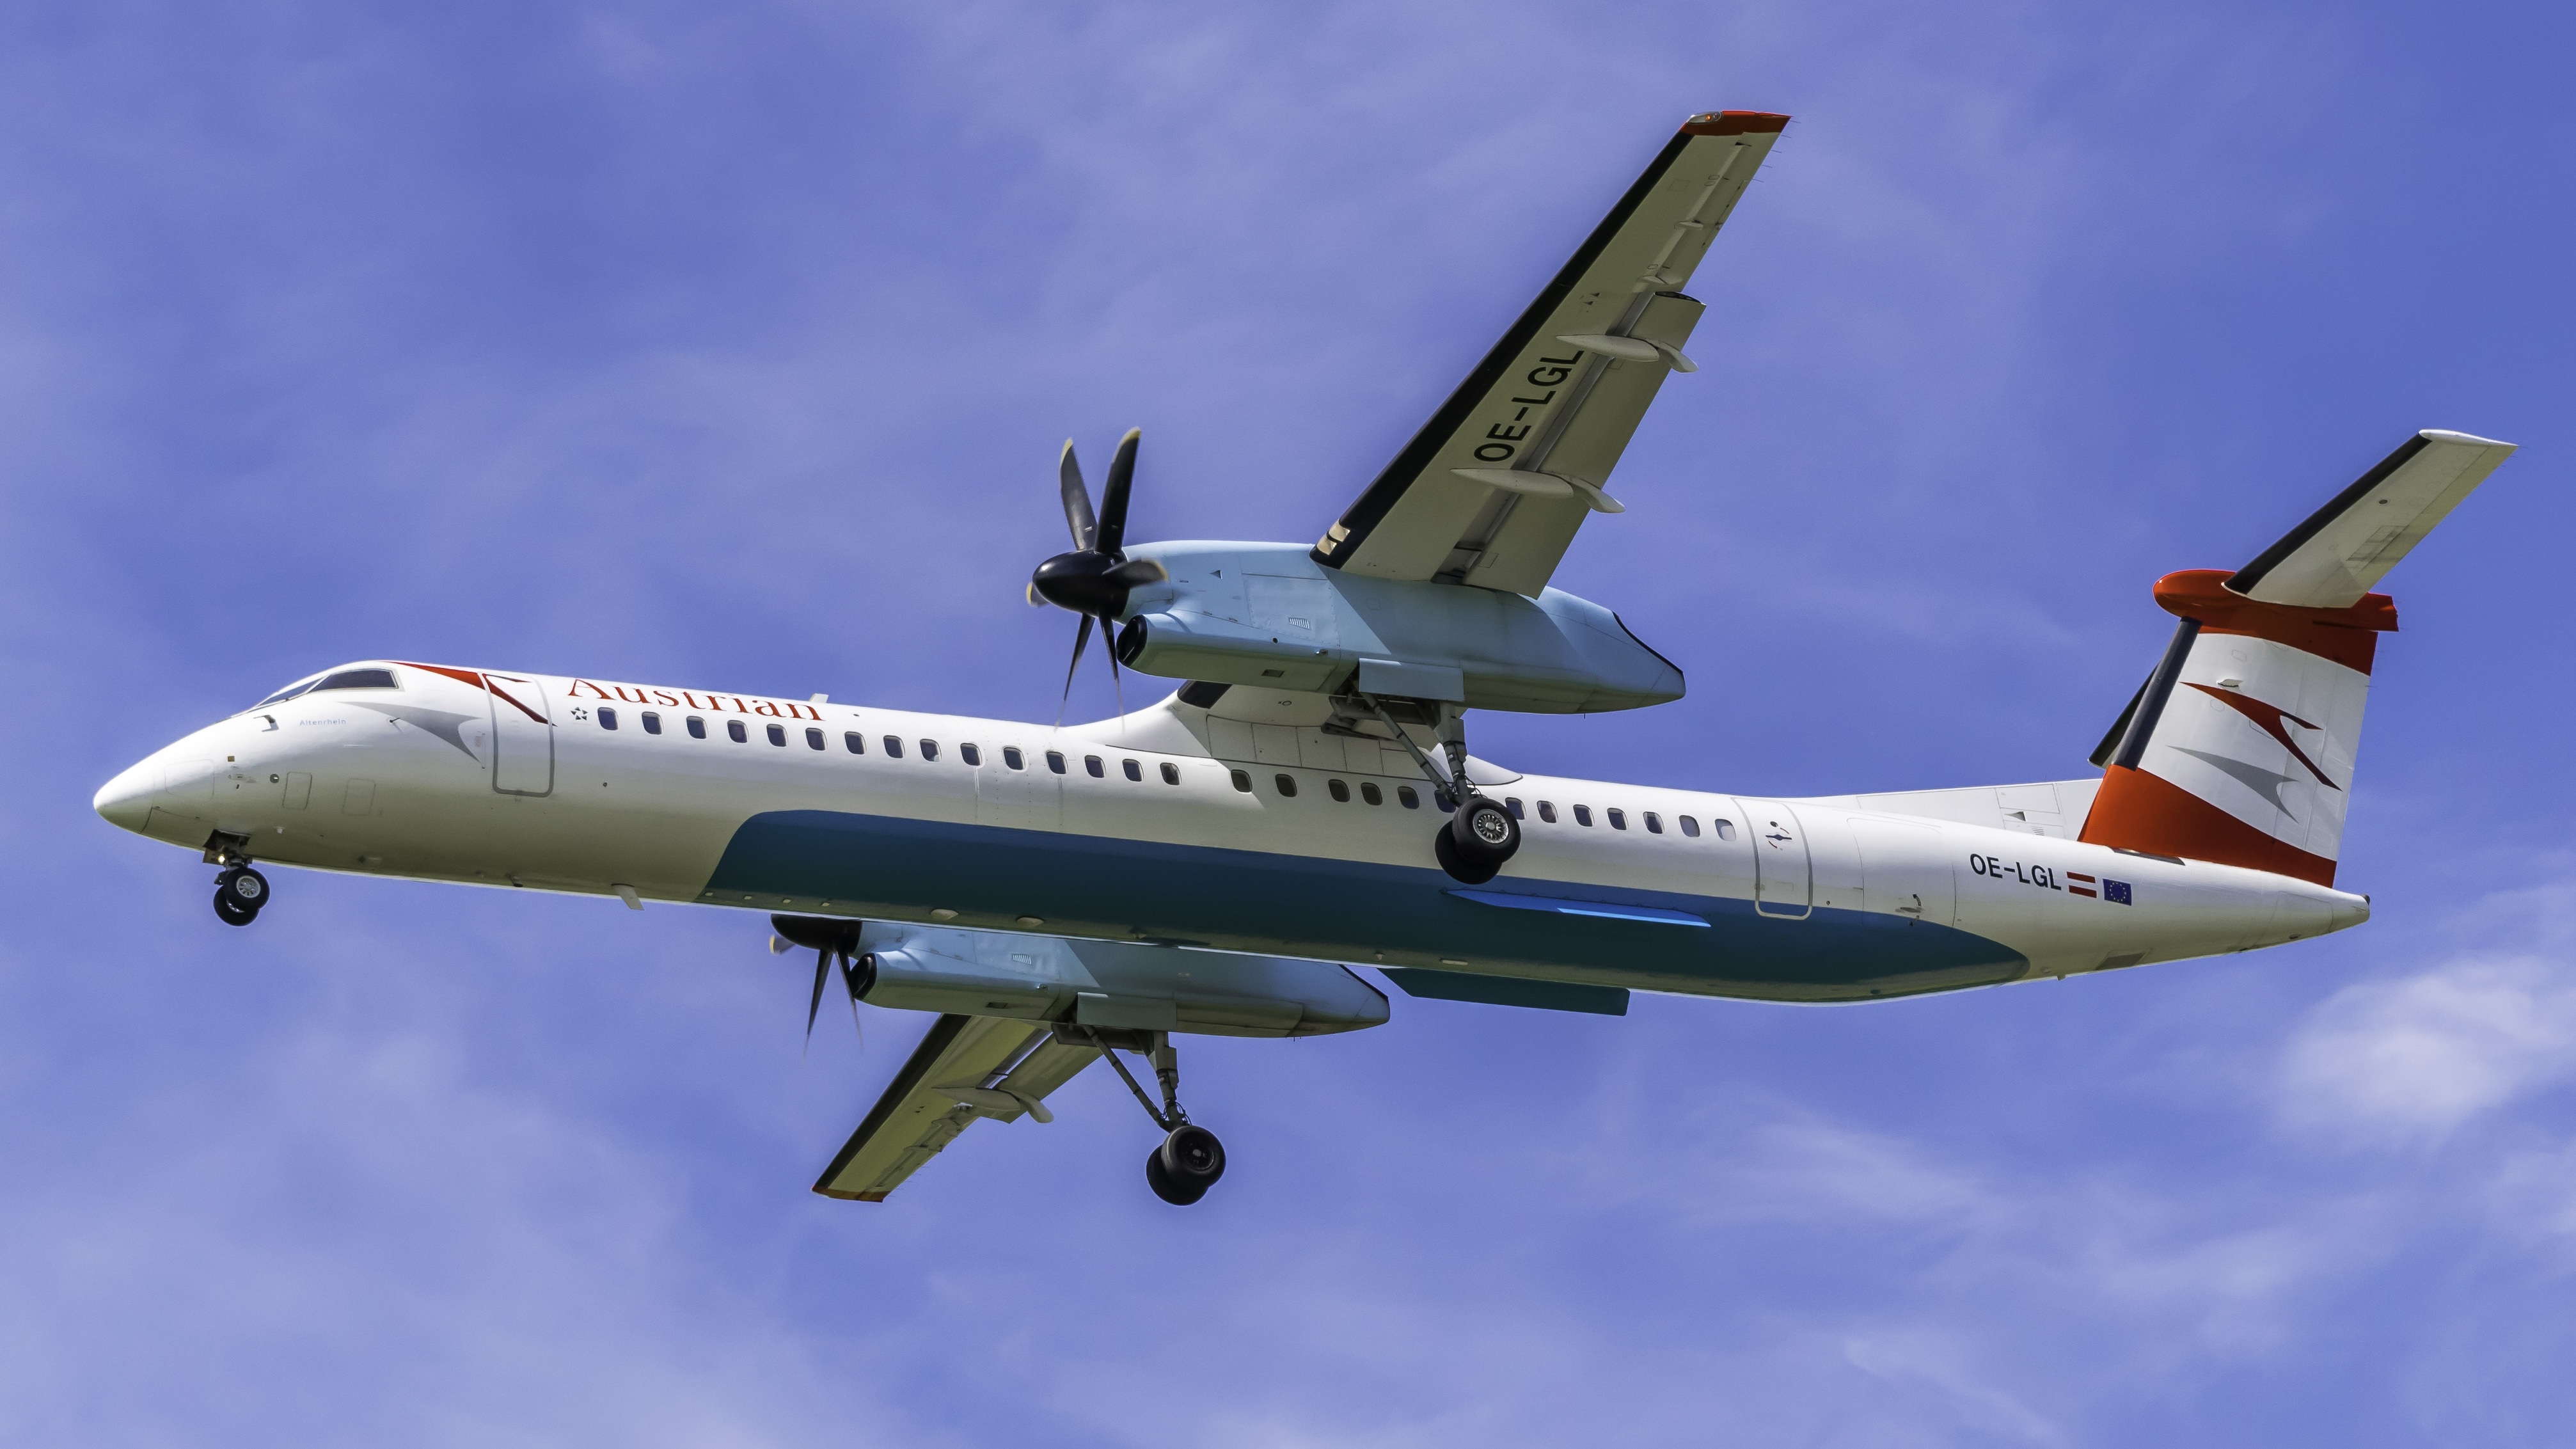
sky, traffic, air, airport, travel, airplane, aircraft, jet, vehicle, airline, aviation, flight, holiday, airliner, runway, landing, turboprop, flyer, passenger, bombardier, memmingen, air traffic, passenger machine, light aircraft, air force, travel plane, jet aircraft, flying machine, transport airport, atmosphere of earth, narrow body aircraft, aerospace engineering, aircraft engine, business jet, gulfstream v, embraer erj 145 family, allg u airport